Houmt El Souk

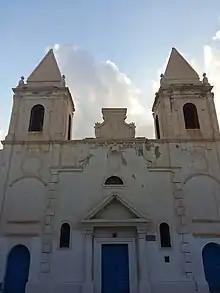
Saint Joseph Catholic Church in Houmt El Souk.

Among the other characteristic buildings, one can quote the fondouks, lodging warehouses for the goods. The cupola of the combatants (Goubbat El Moujahdine), near Jemaâ Ettrouk, is a small square construction, with wrought iron, which shelters three tombs that of venerated inhabitants of Houmt Souk and is regarded as a zaouïa. There is the Hammam El Barouni, a Turkish bath which goes back to several centuries and which, renovated on several occasions, continues to be used. Old bakeries, workshops of weaving (of which the architecture is particular in Djerba) with their half-vaults and their triangular pediment of Greek style and the old wells (with their large wings) which were useful for the irrigation of the fields of barley, of sorghum and pulses also have a typical architecture. The Errbaâ souk, market hall formed in a labyrinth with the roofs in semi-vaults, gathered the craftsmen tailors, shoe-makers, jewellers. Its doors closed at the falling night and much of stores remained closed on Saturdays taking into account the high number of Jewish tradesmen and craftsmen who had their graves there. The market is currently very popular with tourists.